Greenwich, Connecticut

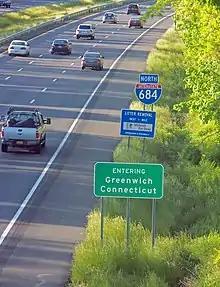
I-684 in Greenwich

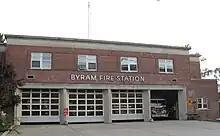
The Byram Fire Station, located on Delavan Avenue

The town is served by the Metro-North Railroad's New Haven Line (the four stations, from west to east, are Greenwich, Cos Cob, Riverside, and Old Greenwich) and is approximately a 50-minute train ride to Grand Central Terminal in Manhattan on the express train and a 60-minute ride on the local. The Amtrak Acela, Northeast Regional, and Vermonter trains stop in the adjacent city of Stamford.